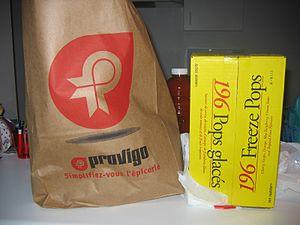
Provigo est une entreprise d'origine québécoise fondée en 1969 et spécialisée dans les produits alimentaires, qui exploite une chaîne de magasins au détail et d'entrepôts de distribution.